Dave Liebman

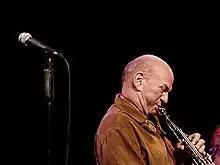
Liebman in Aarhus, Denmark, in 2014

Liebman has published material on a variety of subjects including instructional DVDs. He has also published chamber music and over the years has contributed regularly to various periodicals, such as the "Saxophone Journal" and the "International Association of Jazz Educators Journal." He is the author of several milestone books: "Self Portrait of a Jazz Artist", "Jazz Connections: Miles Davis and David Liebman", "A Chromatic Approach to Jazz Harmony and Melody", and "Developing a Personal Saxophone Sound." Several of these books have been translated to other languages.